Invasion of the Waikato

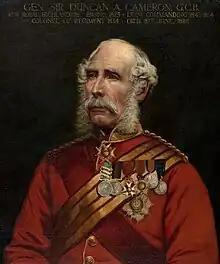
Lieutenant-General Duncan Cameron, commander-in-chief of British forces in New Zealand, 1863–65

On 9 July 1863 Grey issued a new ultimatum, ordering that all Māori living between Auckland and the Waikato take an oath of allegiance to Queen Victoria or be expelled south of the river. As many young men retreated into the bush with their weapons, officials began seizing others—including the ill and aged—who declined to swear the oath, imprisoning them without charge. Two days later Grey issued a proclamation directed to the "Chiefs of Waikato", which read: